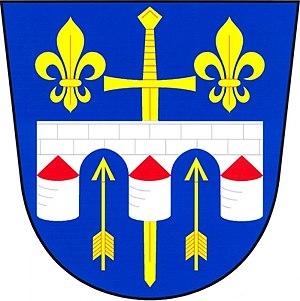
Střelice est une commune du district de Plzeň-Sud, dans la région de Plzeň, en République tchèque. Sa population s'élevait à 148 habitants en 2018.